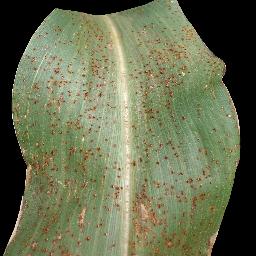
Label: Corn_(Maize)___Common_Rust